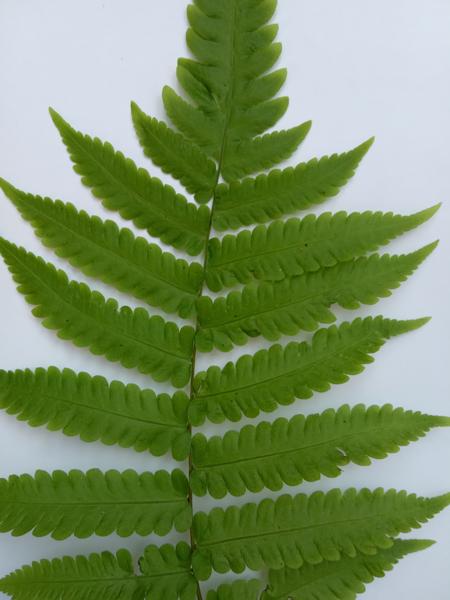
Weed species: Pteris vittata